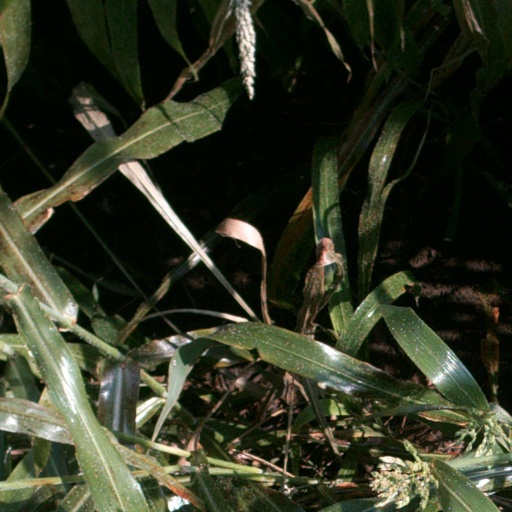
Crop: sorghum